Jadipai waterfall

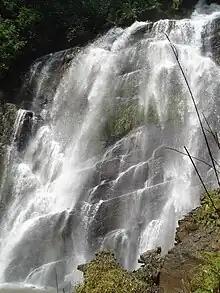
Jadipai waterfalls

It is located in Ruma Upazila of Bandarban District. It is about 2 hour walking distance from Keokaradong peak.